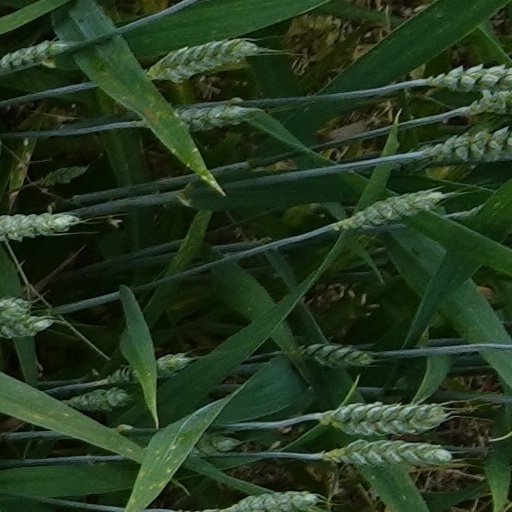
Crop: wheat